Manx runestones

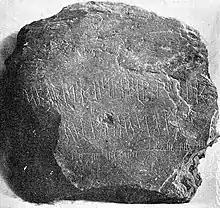
Maughold Stone I with runic and Ogham inscription

This stone cross is located in the church Andreas. It is engraved with short-twig runes, and it is dated to c. 940. It was erected in memory of a wife.